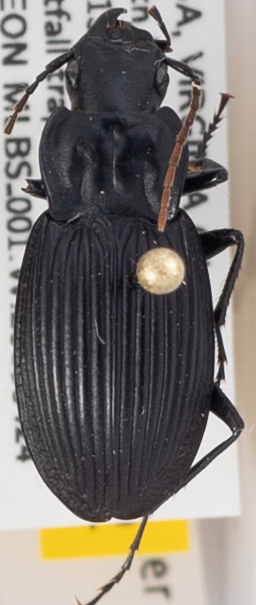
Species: Dicaelus teter
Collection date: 2018-04-24
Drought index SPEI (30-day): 0.886
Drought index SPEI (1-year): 0.63
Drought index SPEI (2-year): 0.51